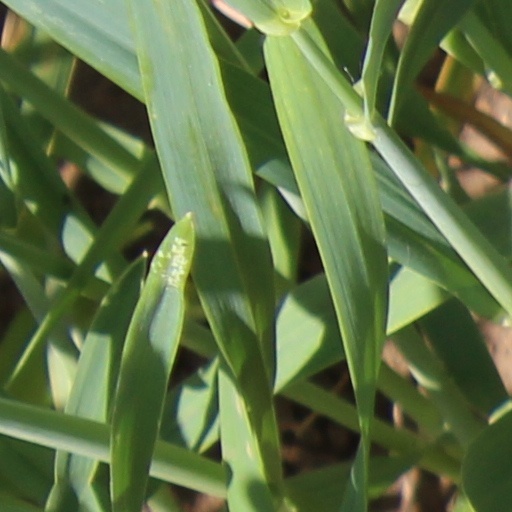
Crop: wheat